Benjamin Kaufman

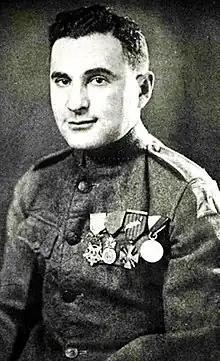

Benjamin Kaufman (March 10, 1894 – February 5, 1981) was a First Sergeant in the U.S. Army during World War I. He received the Medal of Honor and the Croix de Guerre for bravery in action in the Argonne Forest, France on October 4, 1918.